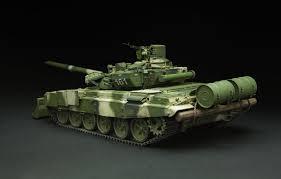
Label: T-90